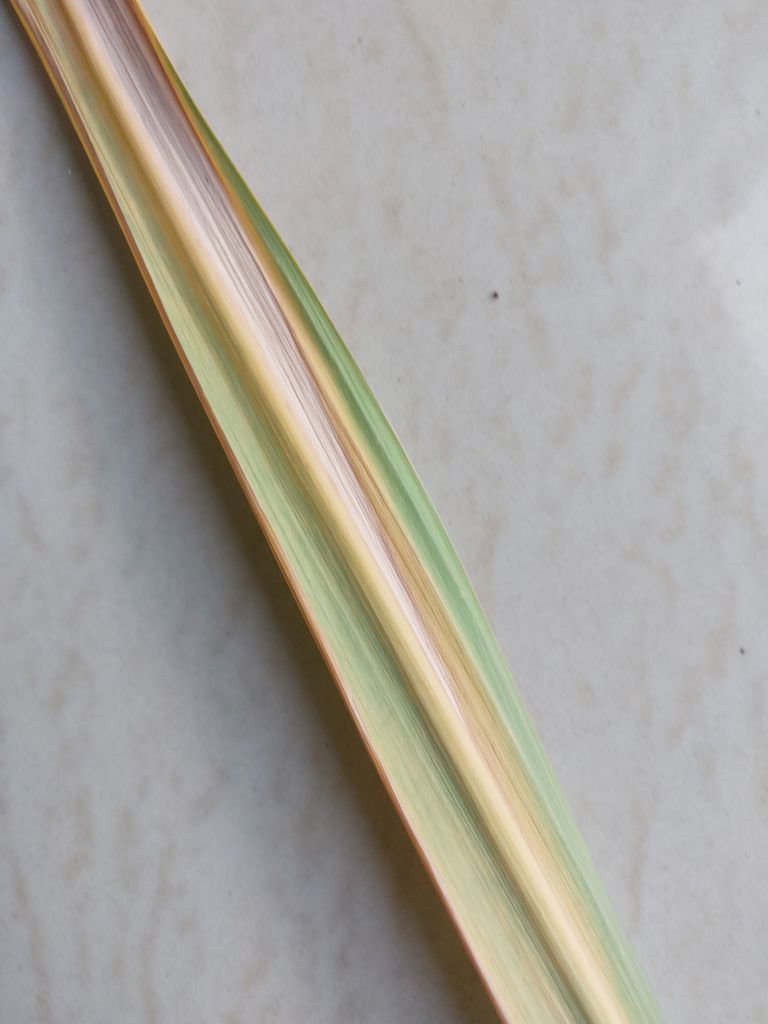
Label: Yellow Leaf